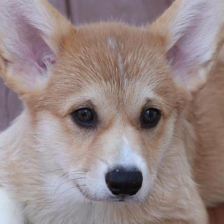
Label: animals